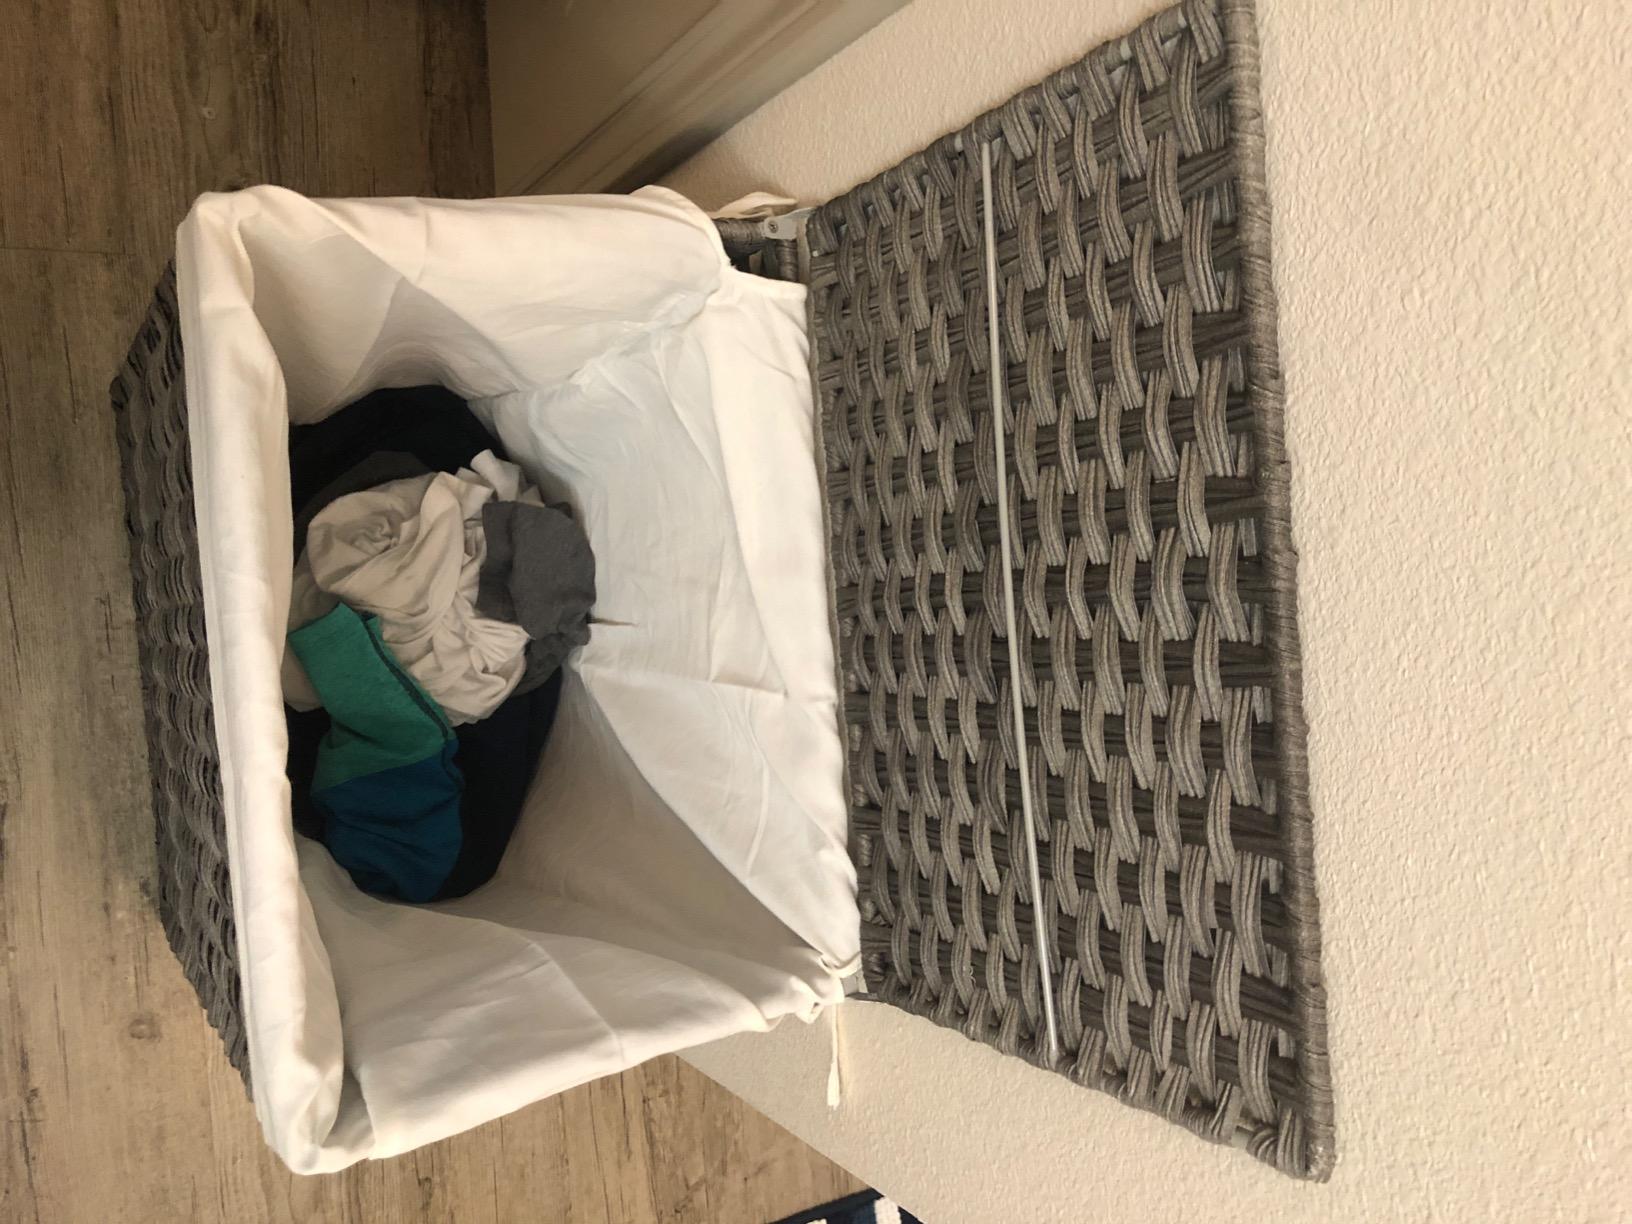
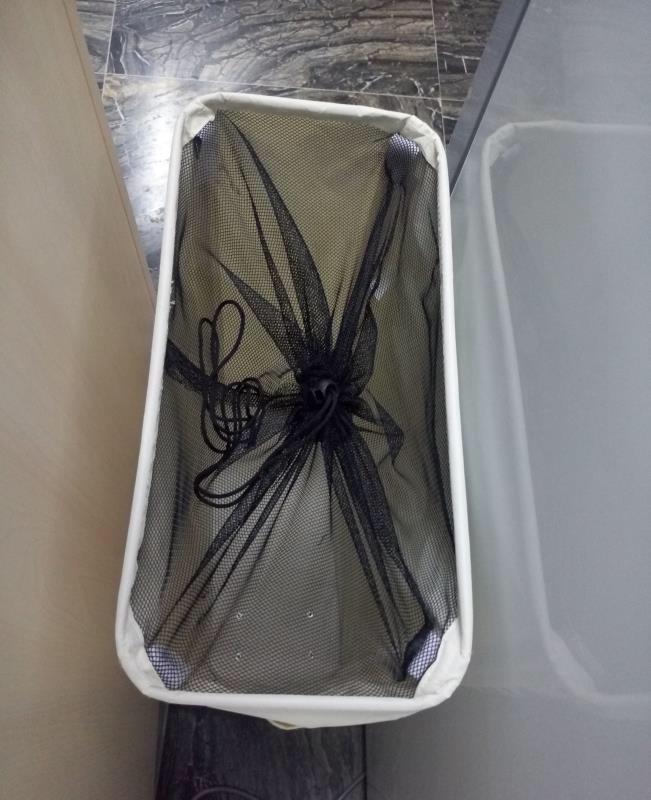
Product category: items_hamper
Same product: no